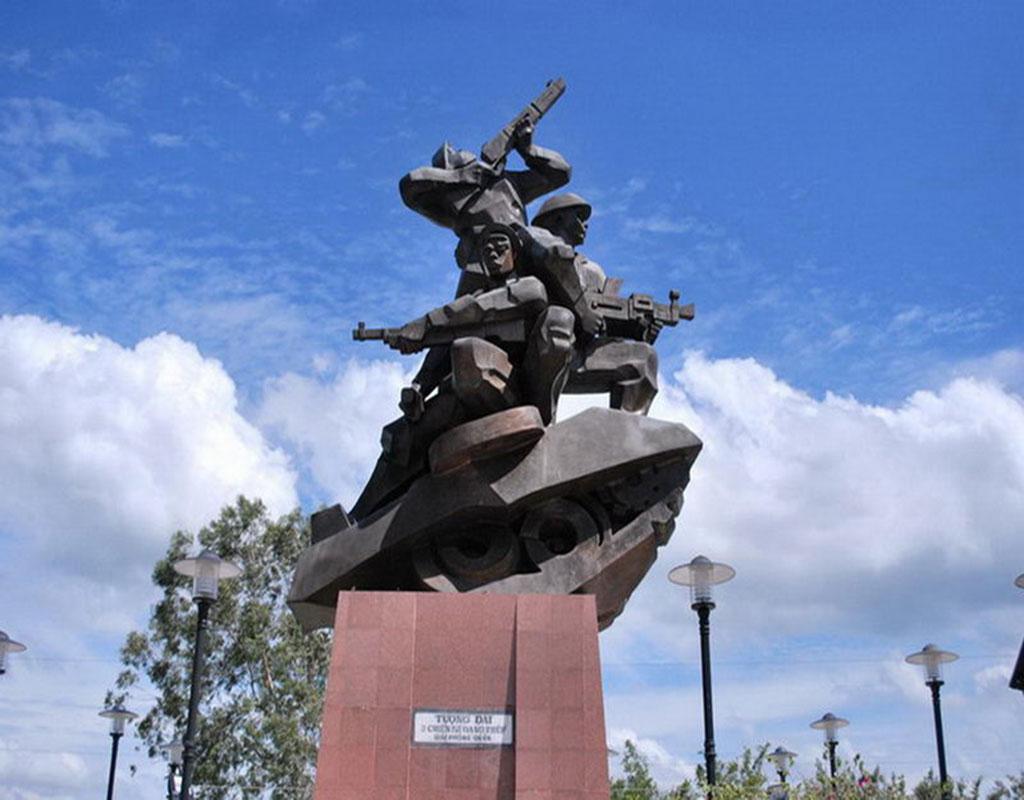
có một bức tượng khắc hoạ những người lính cầm súng